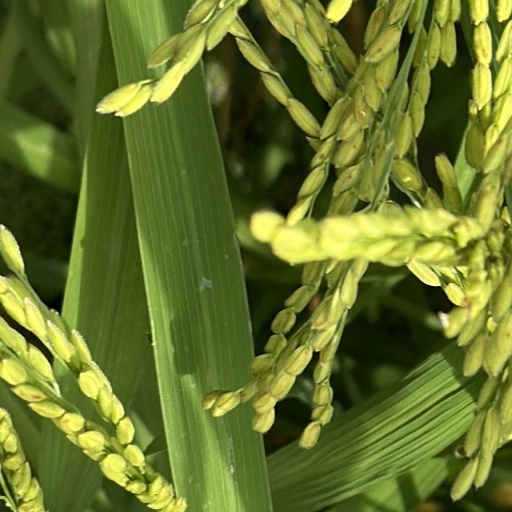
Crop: rice